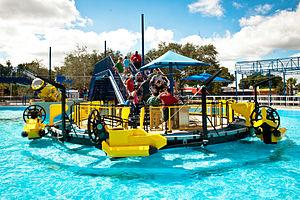
Legoland Florida, anciennement Cypress Gardens puis Cypress Gardens Adventure Park, est un parc d'attractions situé près de Winter Haven, en Floride, aux États-Unis.